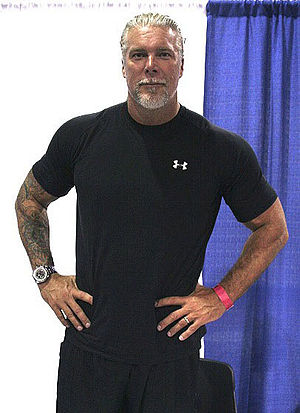
Kevin Nash
Kevin Nash
Kevin Scott Nash er en amerikansk wrestler, der har wrestlet i flere af USA's førende wrestlingpromotions, heriblandt World Championship Wrestling, World Wrestling Federation og Total Nonstop Action Wrestling. Pro Wrestling Illustrated anerkender ham som tidligere seksdobbelt verdensmester.